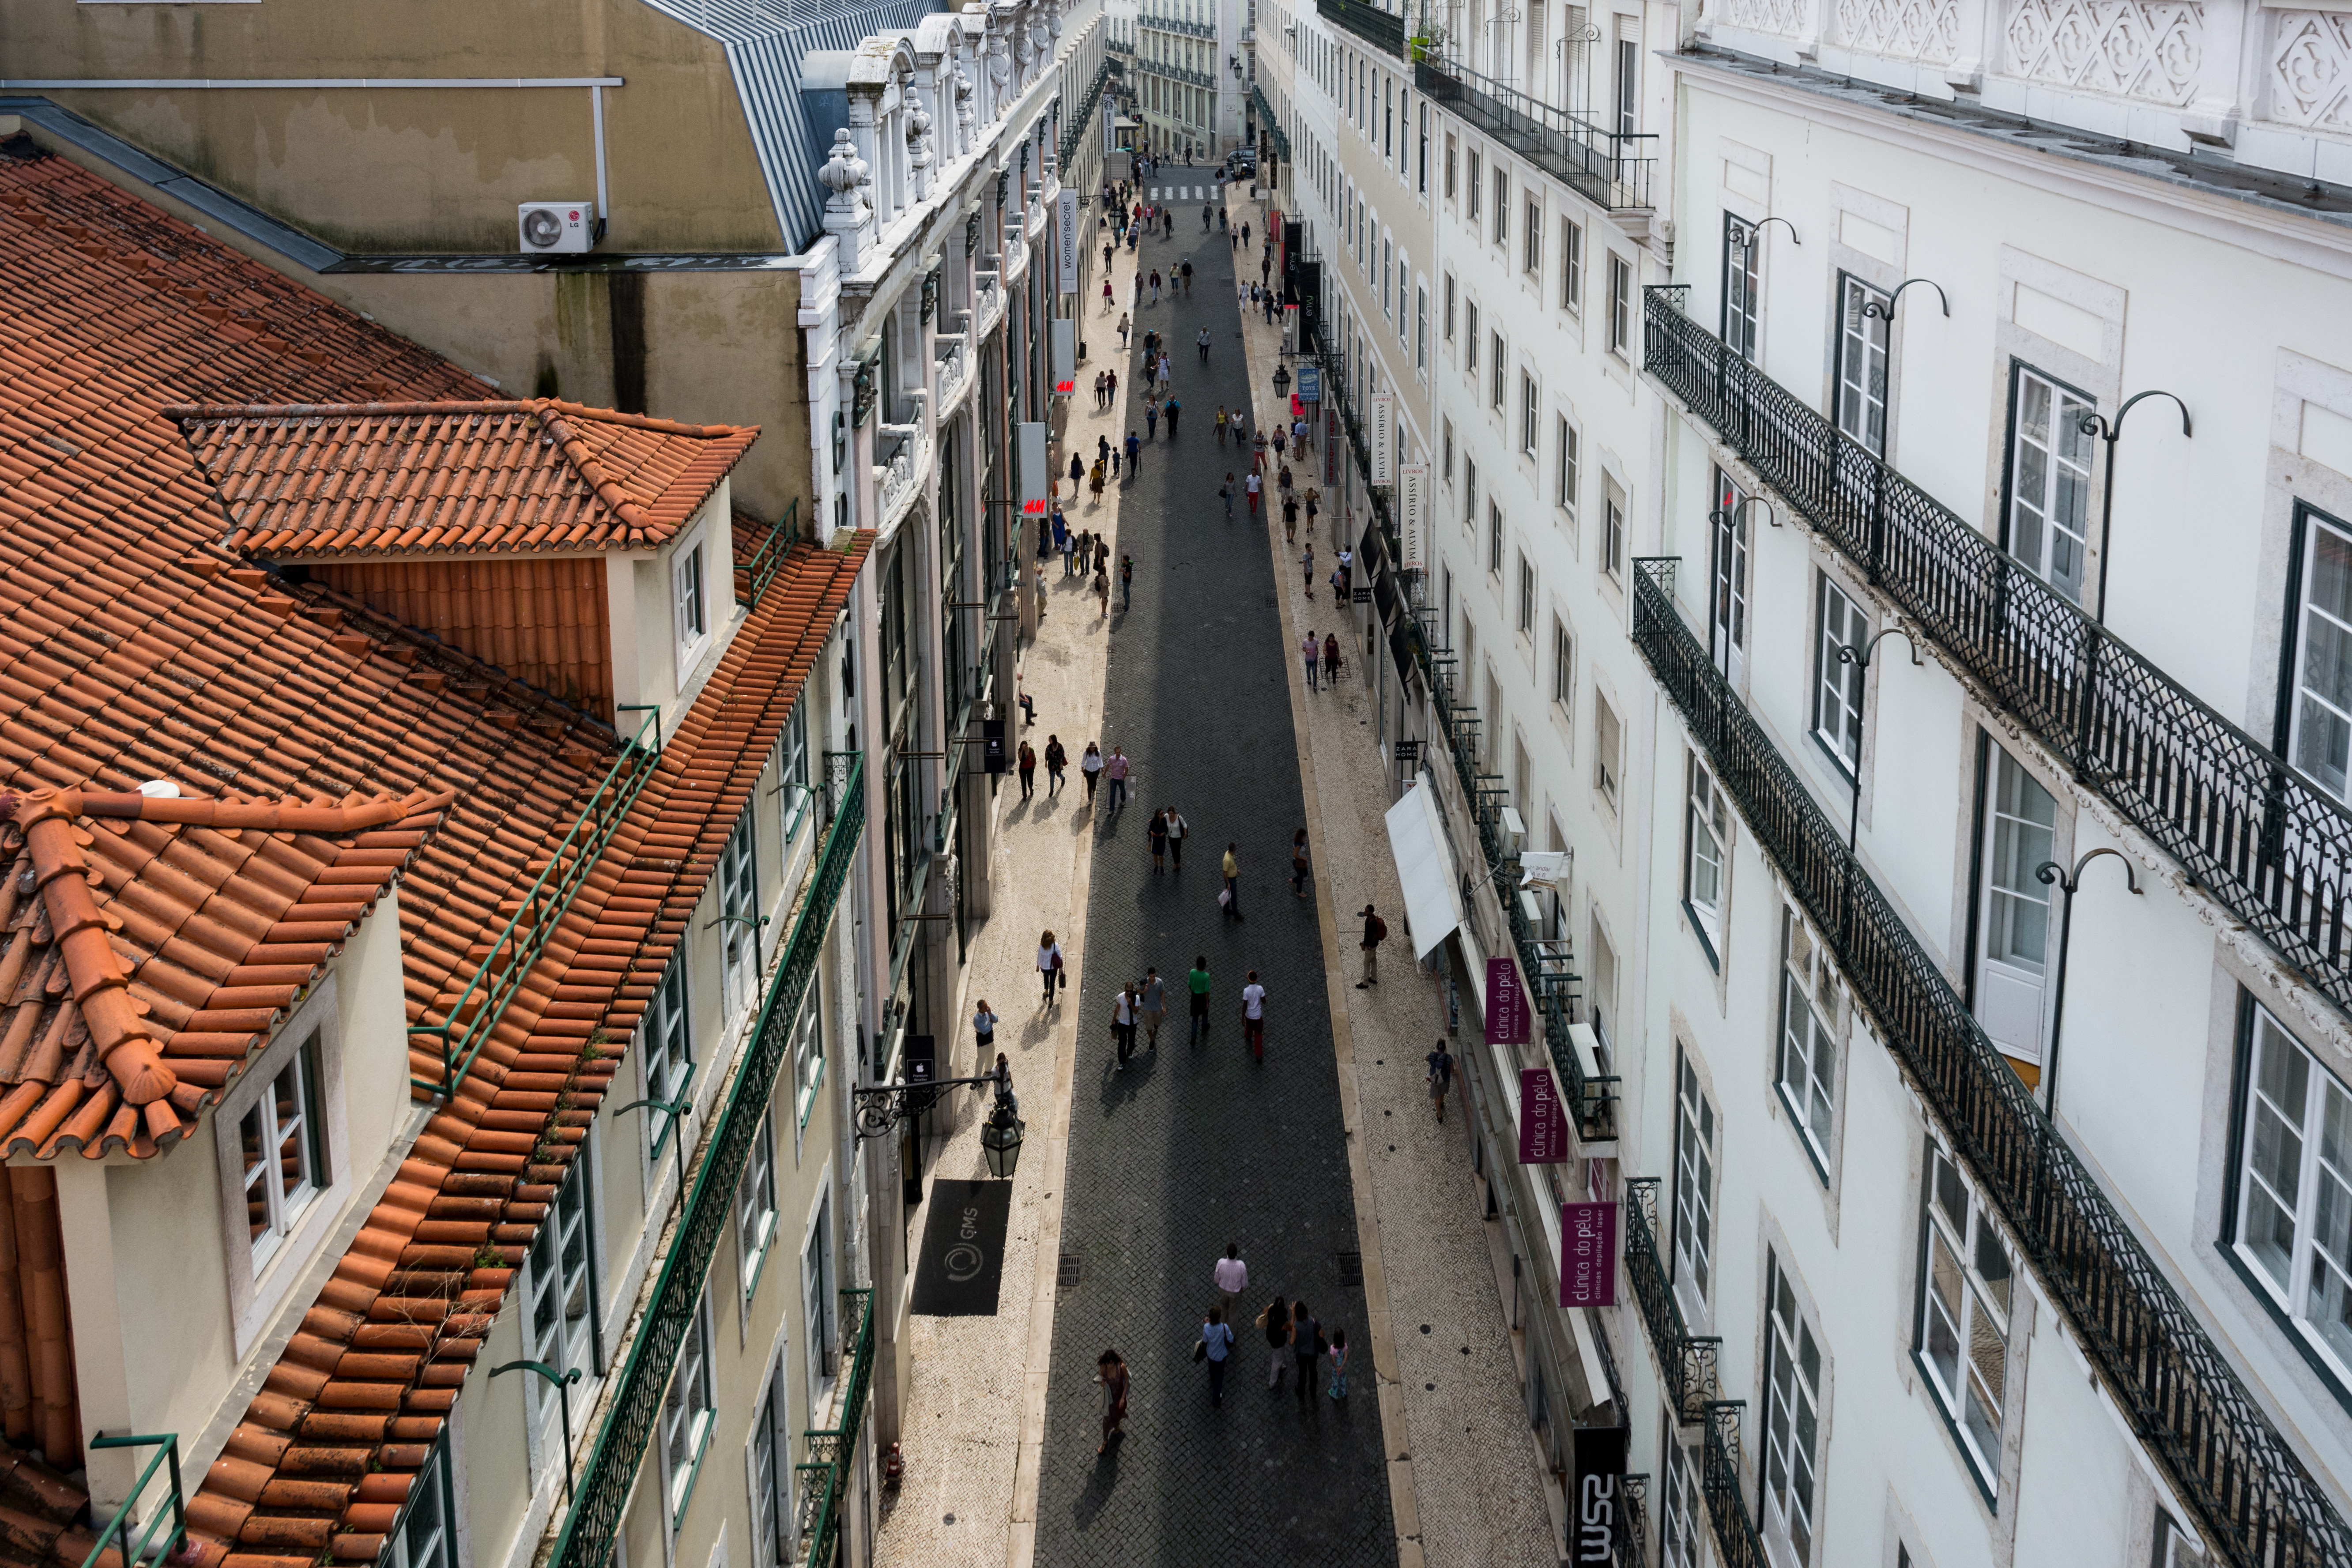
architecture, street, alley, city, skyscraper, cityscape, downtown, transport, facade, shopping, shops, houses, mall, urban area, human settlement